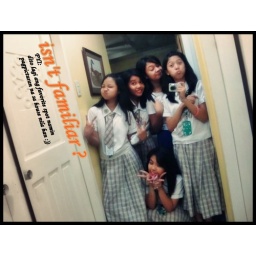
this is the mirror in han's house we always take pictures there :)